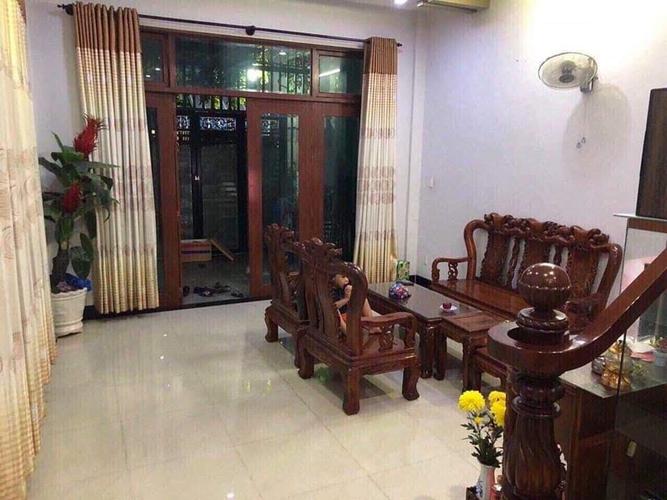
có một cái quạt xuất hiện ở trên tường nhà